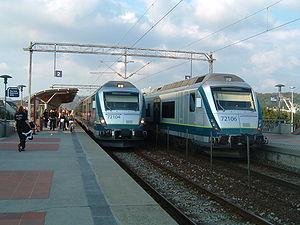
La gare de Sandnes sentrum est une halte ferroviaire située dans la commune de Sandnes.
La BM72 est l'une des deux automotrices électriques utilisées par la compagnie ferroviaire NSB pour le trafic de banlieue à Oslo sur Jærbanen et entre Stavanger et Sandnes. Elle fut achetée pour remplacer les rames BM69 vieillissantes. L'introduction de cette rame a commencé en 2002.